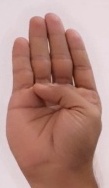
ASL sign: B